Fulham F.C.

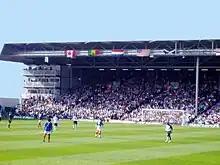
Fulham (white) playing Portsmouth (blue) in front of Fulham fans in the Hammersmith End

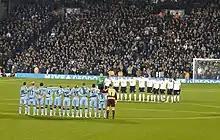
A minute's silence for Jim Langley

Fulham returned to the top division of English football, and competed in the Premier League for the first time. The club finished the 2001–02 season in 13th place. Fulham were the only team to host top-flight football with some standing areas in the 21st century, but due to restrictions on standing, this was not allowed to continue; clubs promoted from the second division had only three years to make their ground all-seater. Fulham were forced to groundshare with QPR at Loftus Road during the 2002–03 and 2003–04 seasons while Craven Cottage was rebuilt as an all-seated stadium. There were fears that Fulham would not return to the Cottage, after it was revealed that Al-Fayed had sold the first right to build on the ground to a property development firm.